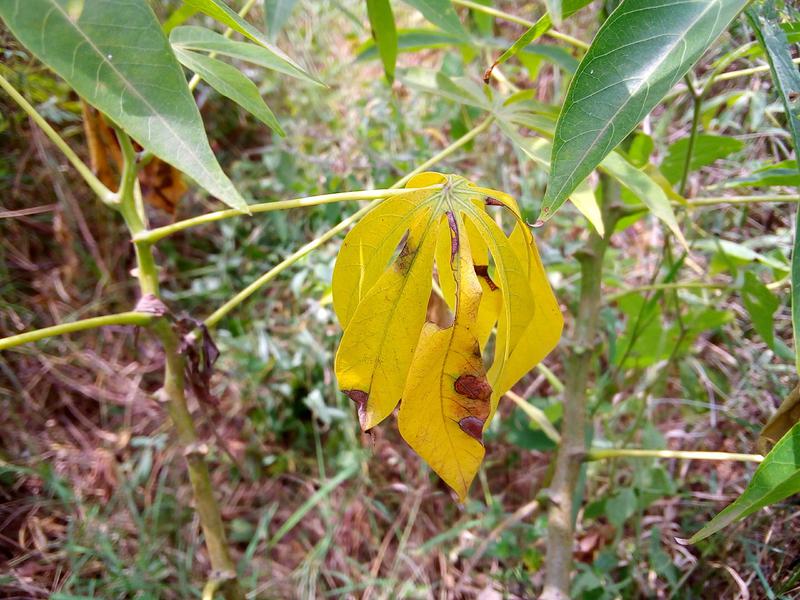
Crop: cassava
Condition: bacterial_blight